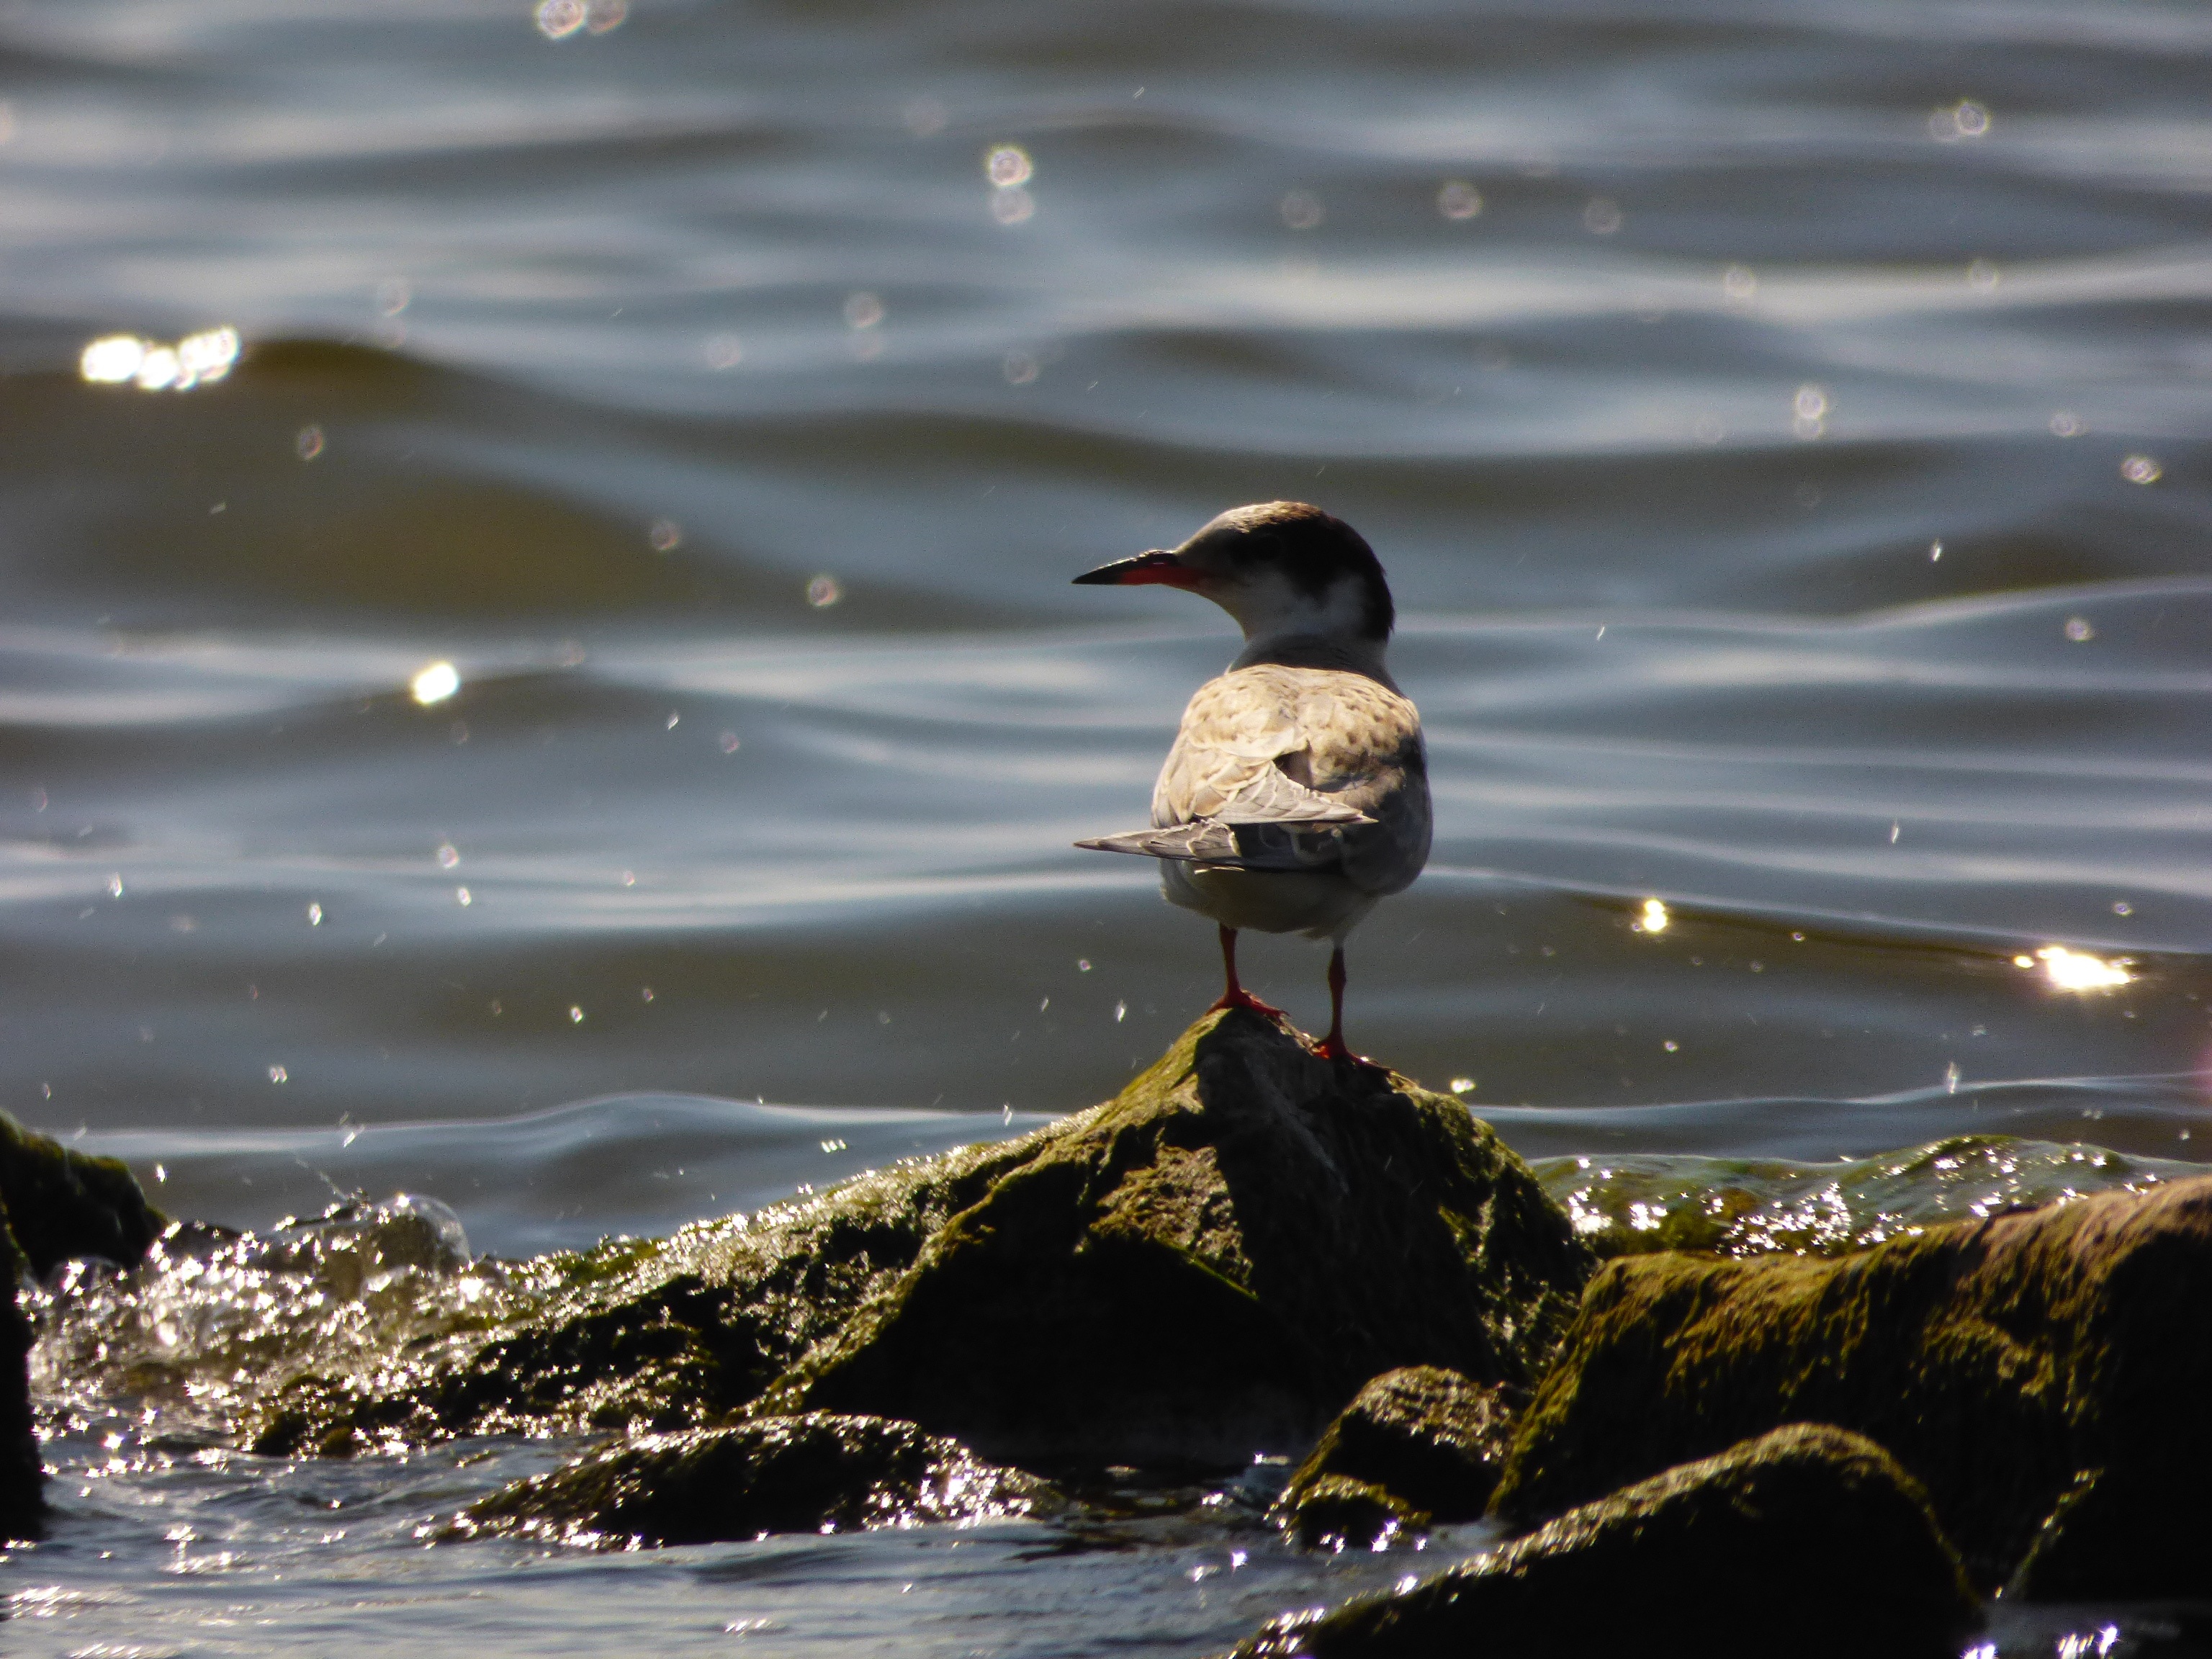
sea, water, bird, wave, seabird, river, seagull, wildlife, beak, fauna, duck, water bird, mergus, shorebird, charadriiformes, ducks geese and swans, seaduck